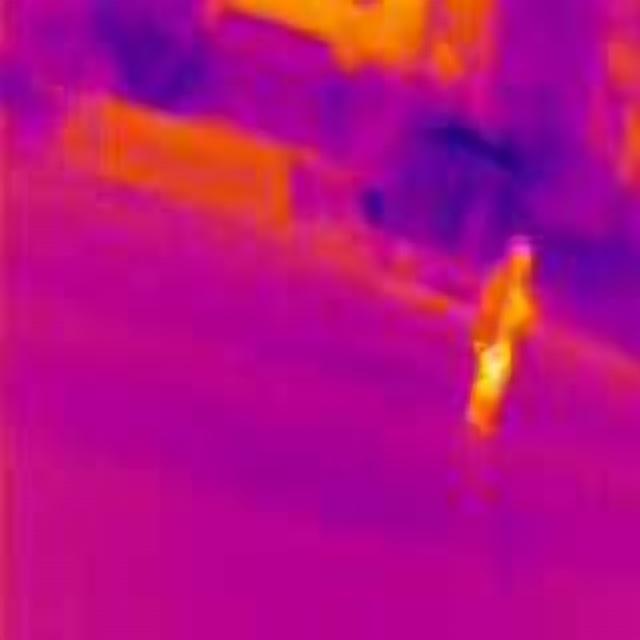
Detected objects:
label: person